Victorian Railways S class

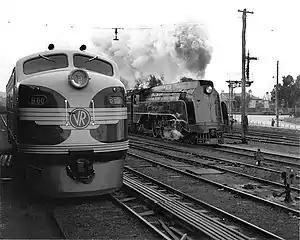
S302 at Seymour in July 1952 as B60 completes its delivery run to Melbourne

From November 1937, the S class was assigned to haul the VR's luxurious, all-steel, fully air-conditioned streamliner, the "Spirit of Progress". At the time, they were the only passenger locomotives on the VR with enough power to take the "Spirit"'s eleven-car trailing load of unassisted over the 1 in 50 gradients between Melbourne and Albury.